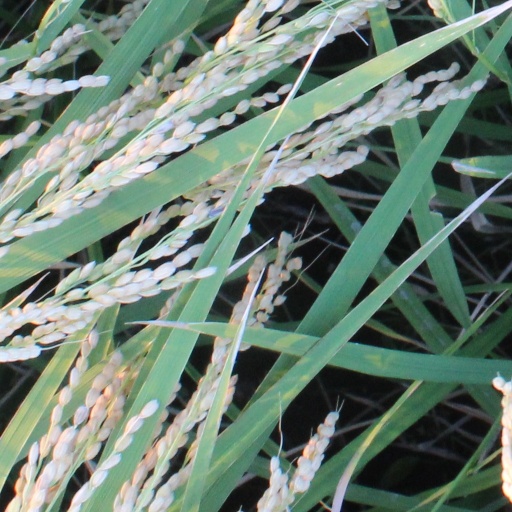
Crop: rice